2nd Anti-Aircraft Brigade (United Kingdom)

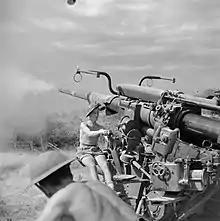
3.7-inch gun of 97th (London Scottish) HAA Rgt bombarding enemy positions on the Gothic Line, 2 September 1944.

2 AA Brigade's last action was on 20 April 1945, when a battery of 1st HAA Rgt fired on a high-flying Messerschmitt Me 262. It then went into reserve with X Corps, and hostilities ended on 2 May with the Surrender of Caserta. At the end of the campaign, the brigade with 1st and 51st HAA and 11th and 53rd LAA regiments was reorganised as a motor transport group based at Forlì and Faenza. Brigadier McIntyre was awarded a CBE for his work, particularly for his use of the 3.7-inch gun for field and medium artillery tasks.